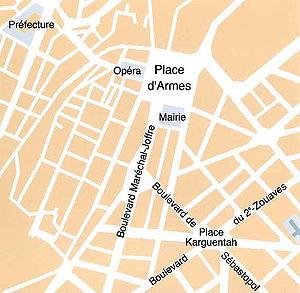
Le massacre d'Oran ou massacre du 5 juillet 1962, se déroule à Oran, le 5 juillet 1962, trois mois et demi après la signature des Accords d'Évian de la guerre d'Algérie, deux jours après la reconnaissance officielle de l’indépendance, quelques heures avant sa proclamation.